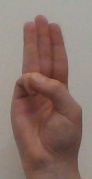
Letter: thaa